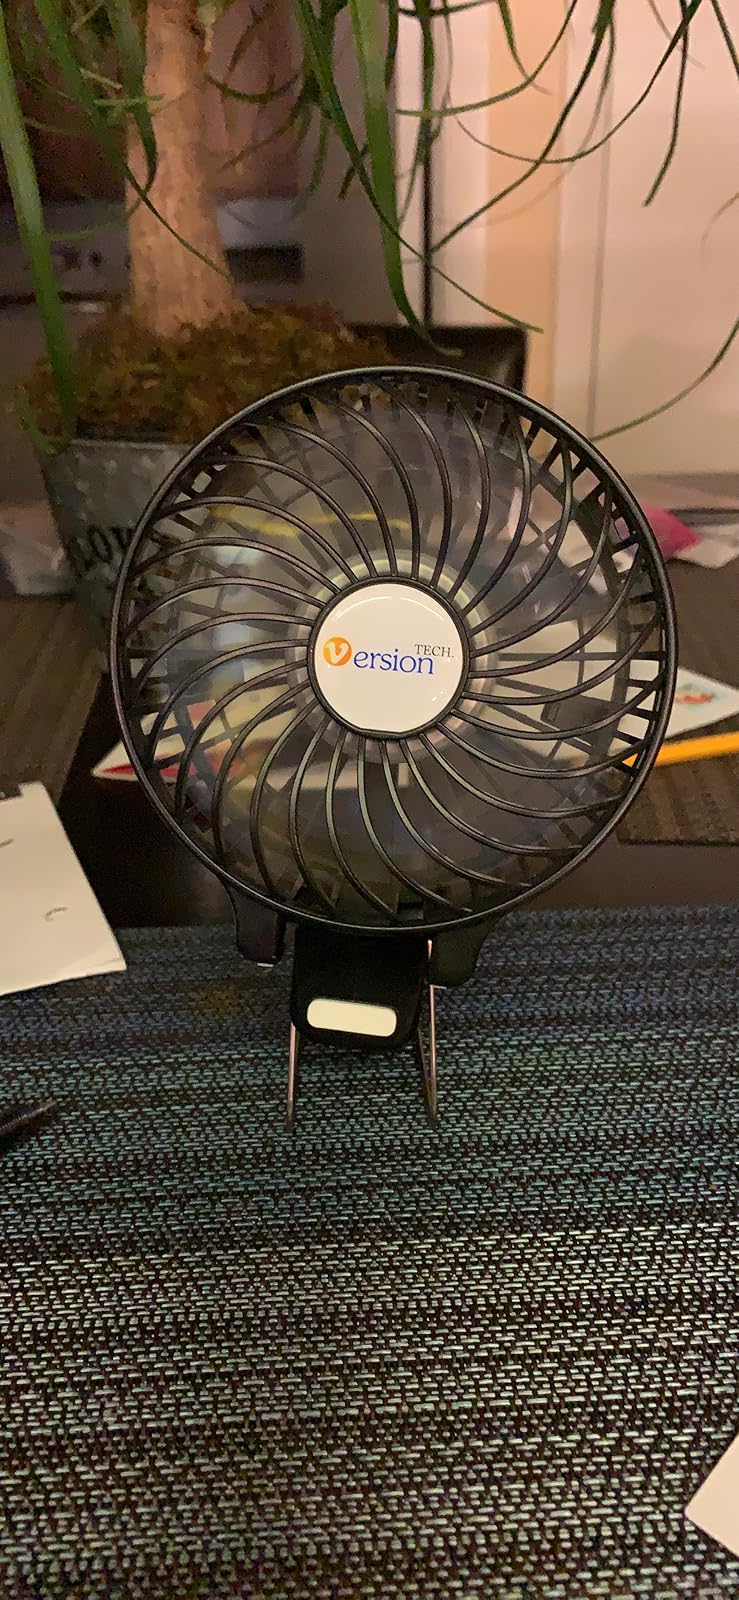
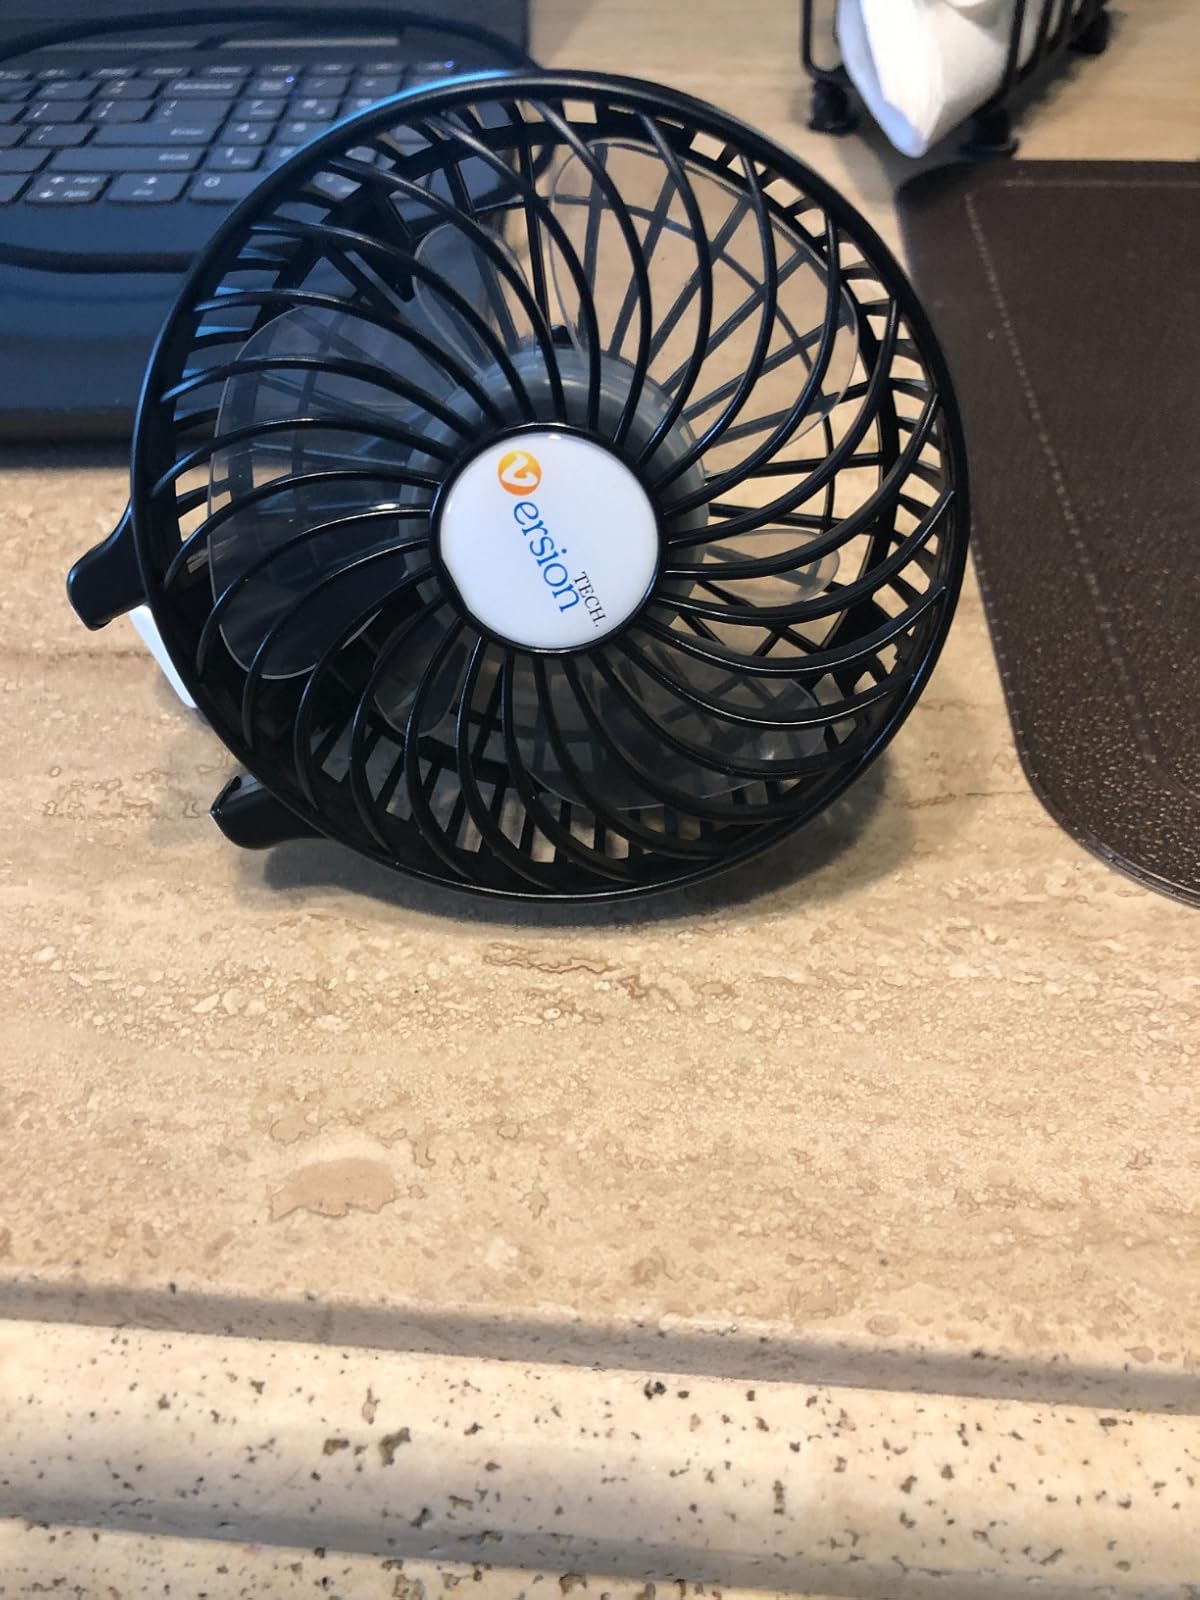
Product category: fan
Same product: yes